Edward Bulwer-Lytton

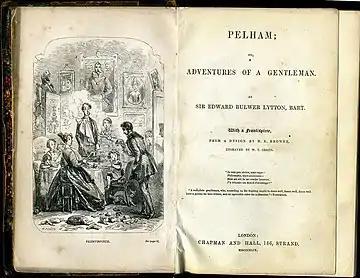
1849 printing of "Pelham" with Hablot K. Browne (Phiz) frontispiece: Pelham's electioneering visit to the Rev. Combermere St Quintin, who is surprised at dinner with his family.

Bulwer-Lytton published "Falkland" in 1827, a novel which was only a moderate success. But "Pelham" brought him public acclaim in 1828 and established his reputation as a wit and dandy. Its intricate plot and humorous, intimate portrayal of pre-Victorian dandyism kept gossips busy trying to associate public figures with characters in the book. "Pelham" resembled Benjamin Disraeli's first novel "Vivian Grey" (1827). The character of the villainous Richard Crawford in "The Disowned", also published in 1828, borrowed much from that of banker and forger Henry Fauntleroy, who was hanged in London in 1824 before a crowd of some 100,000.